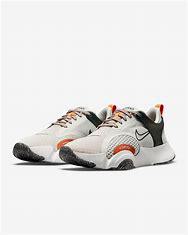
Brand: Nike
Model: Superrep Go